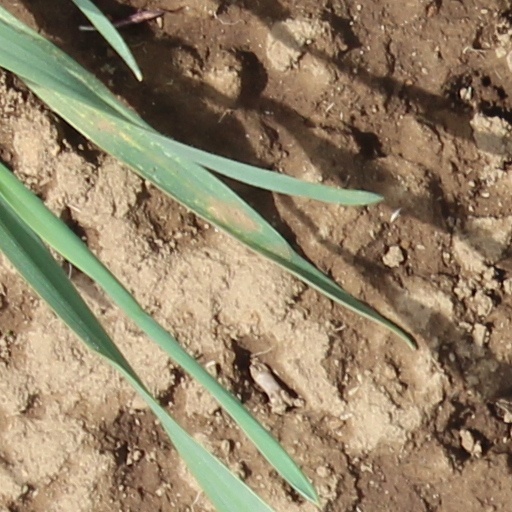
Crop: wheat